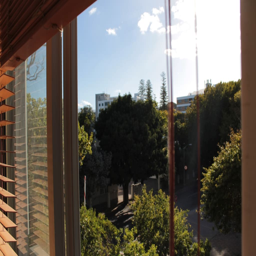
view from the living room